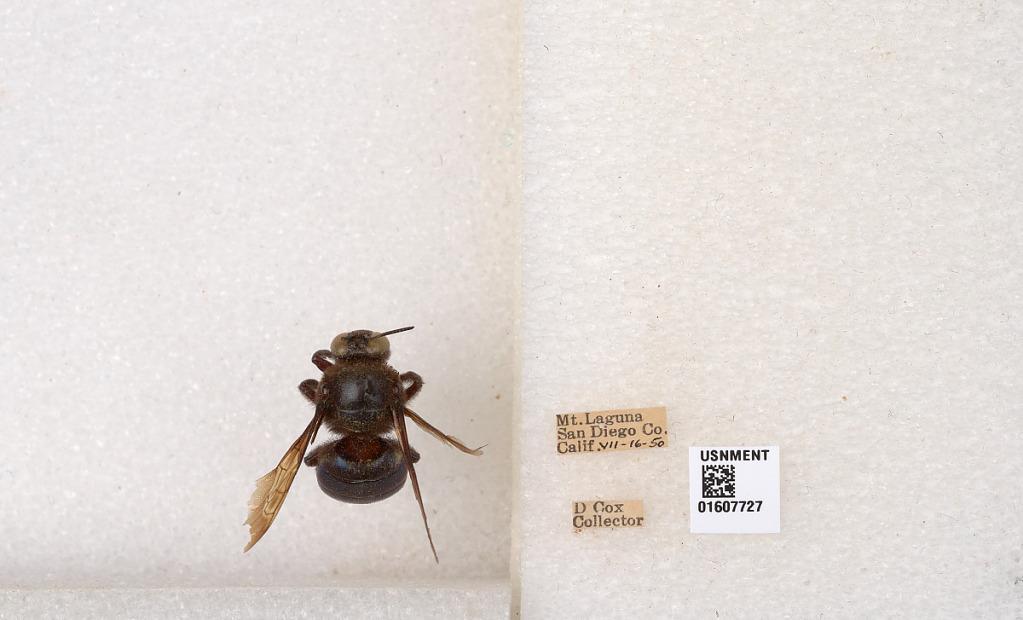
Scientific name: Xylocopa (Xylocopoides) californica diamesa Hurd
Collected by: Cox
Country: United States
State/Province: California
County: San Diego
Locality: Mt. Laguna
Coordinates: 32.8711, -116.428